Lafey Constituency

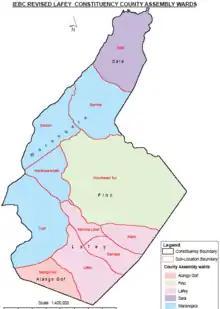

From the plains of Bambiyaryar, to the fertile strip of Dawa Dubba, to the tips of Gari Hills, mountains to the banks of Dawa River, Lafey Constituency residents are known for their nomadic and pastoralist activities. Lafey constituency is a constituency in North Eastern Province, Kenya. Lafey town is the capital of the constituency. The town is located at around 3°55′N 41°50′E / 3.917°N 41.833°E, near the borders with Ethiopia and Somalia. It is located in an area prone to drought. From late 2005, there has been a severe famine. Lafey constituency is inhabited almost exclusively by ethnic Murule.